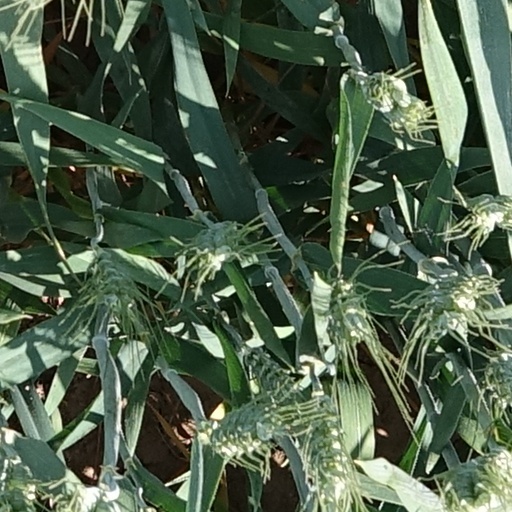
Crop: wheat